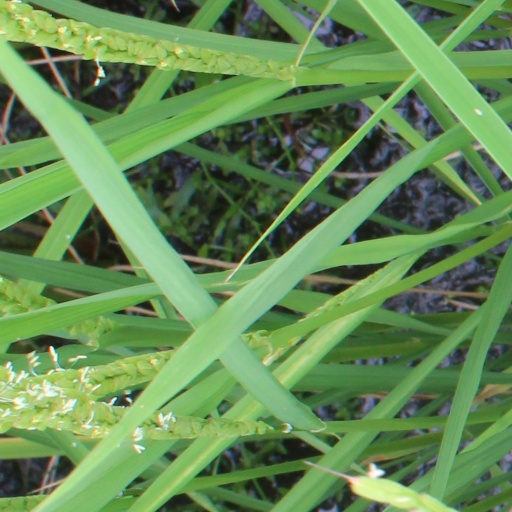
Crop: rice